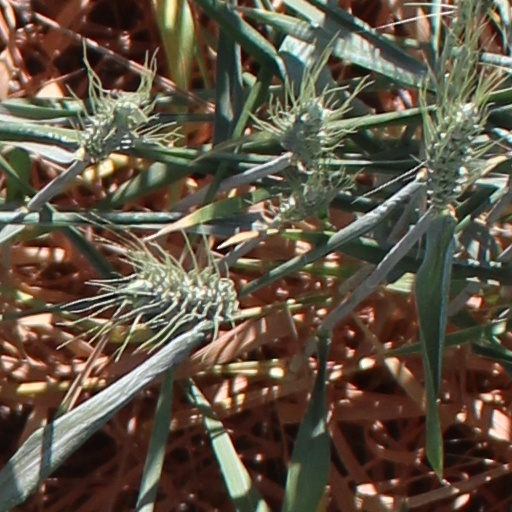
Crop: wheat